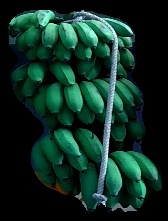
Variety: rasbale
Grade: grade2